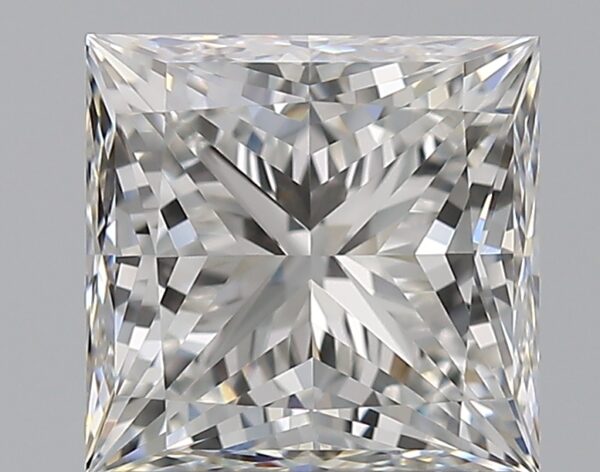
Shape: princess
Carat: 1.21
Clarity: VVS1
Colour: F
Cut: EX
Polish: EX
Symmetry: EX
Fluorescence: N
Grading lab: GIA
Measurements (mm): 5.73 x 5.6 x 4.14